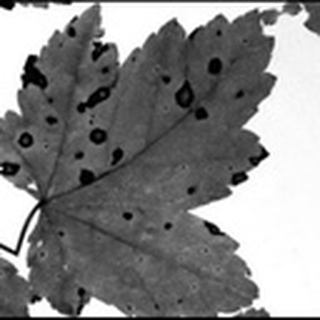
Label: cotton_target_spot